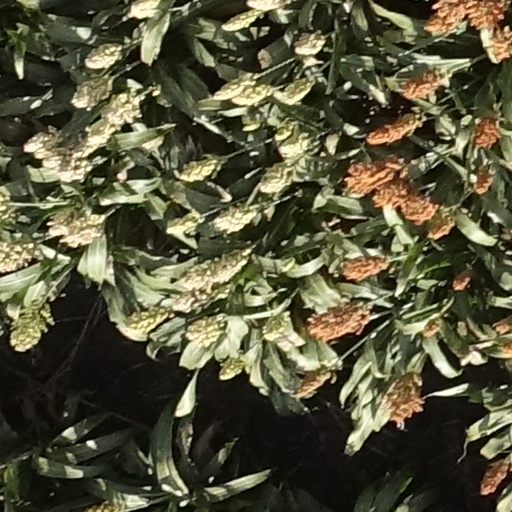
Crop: sorghum